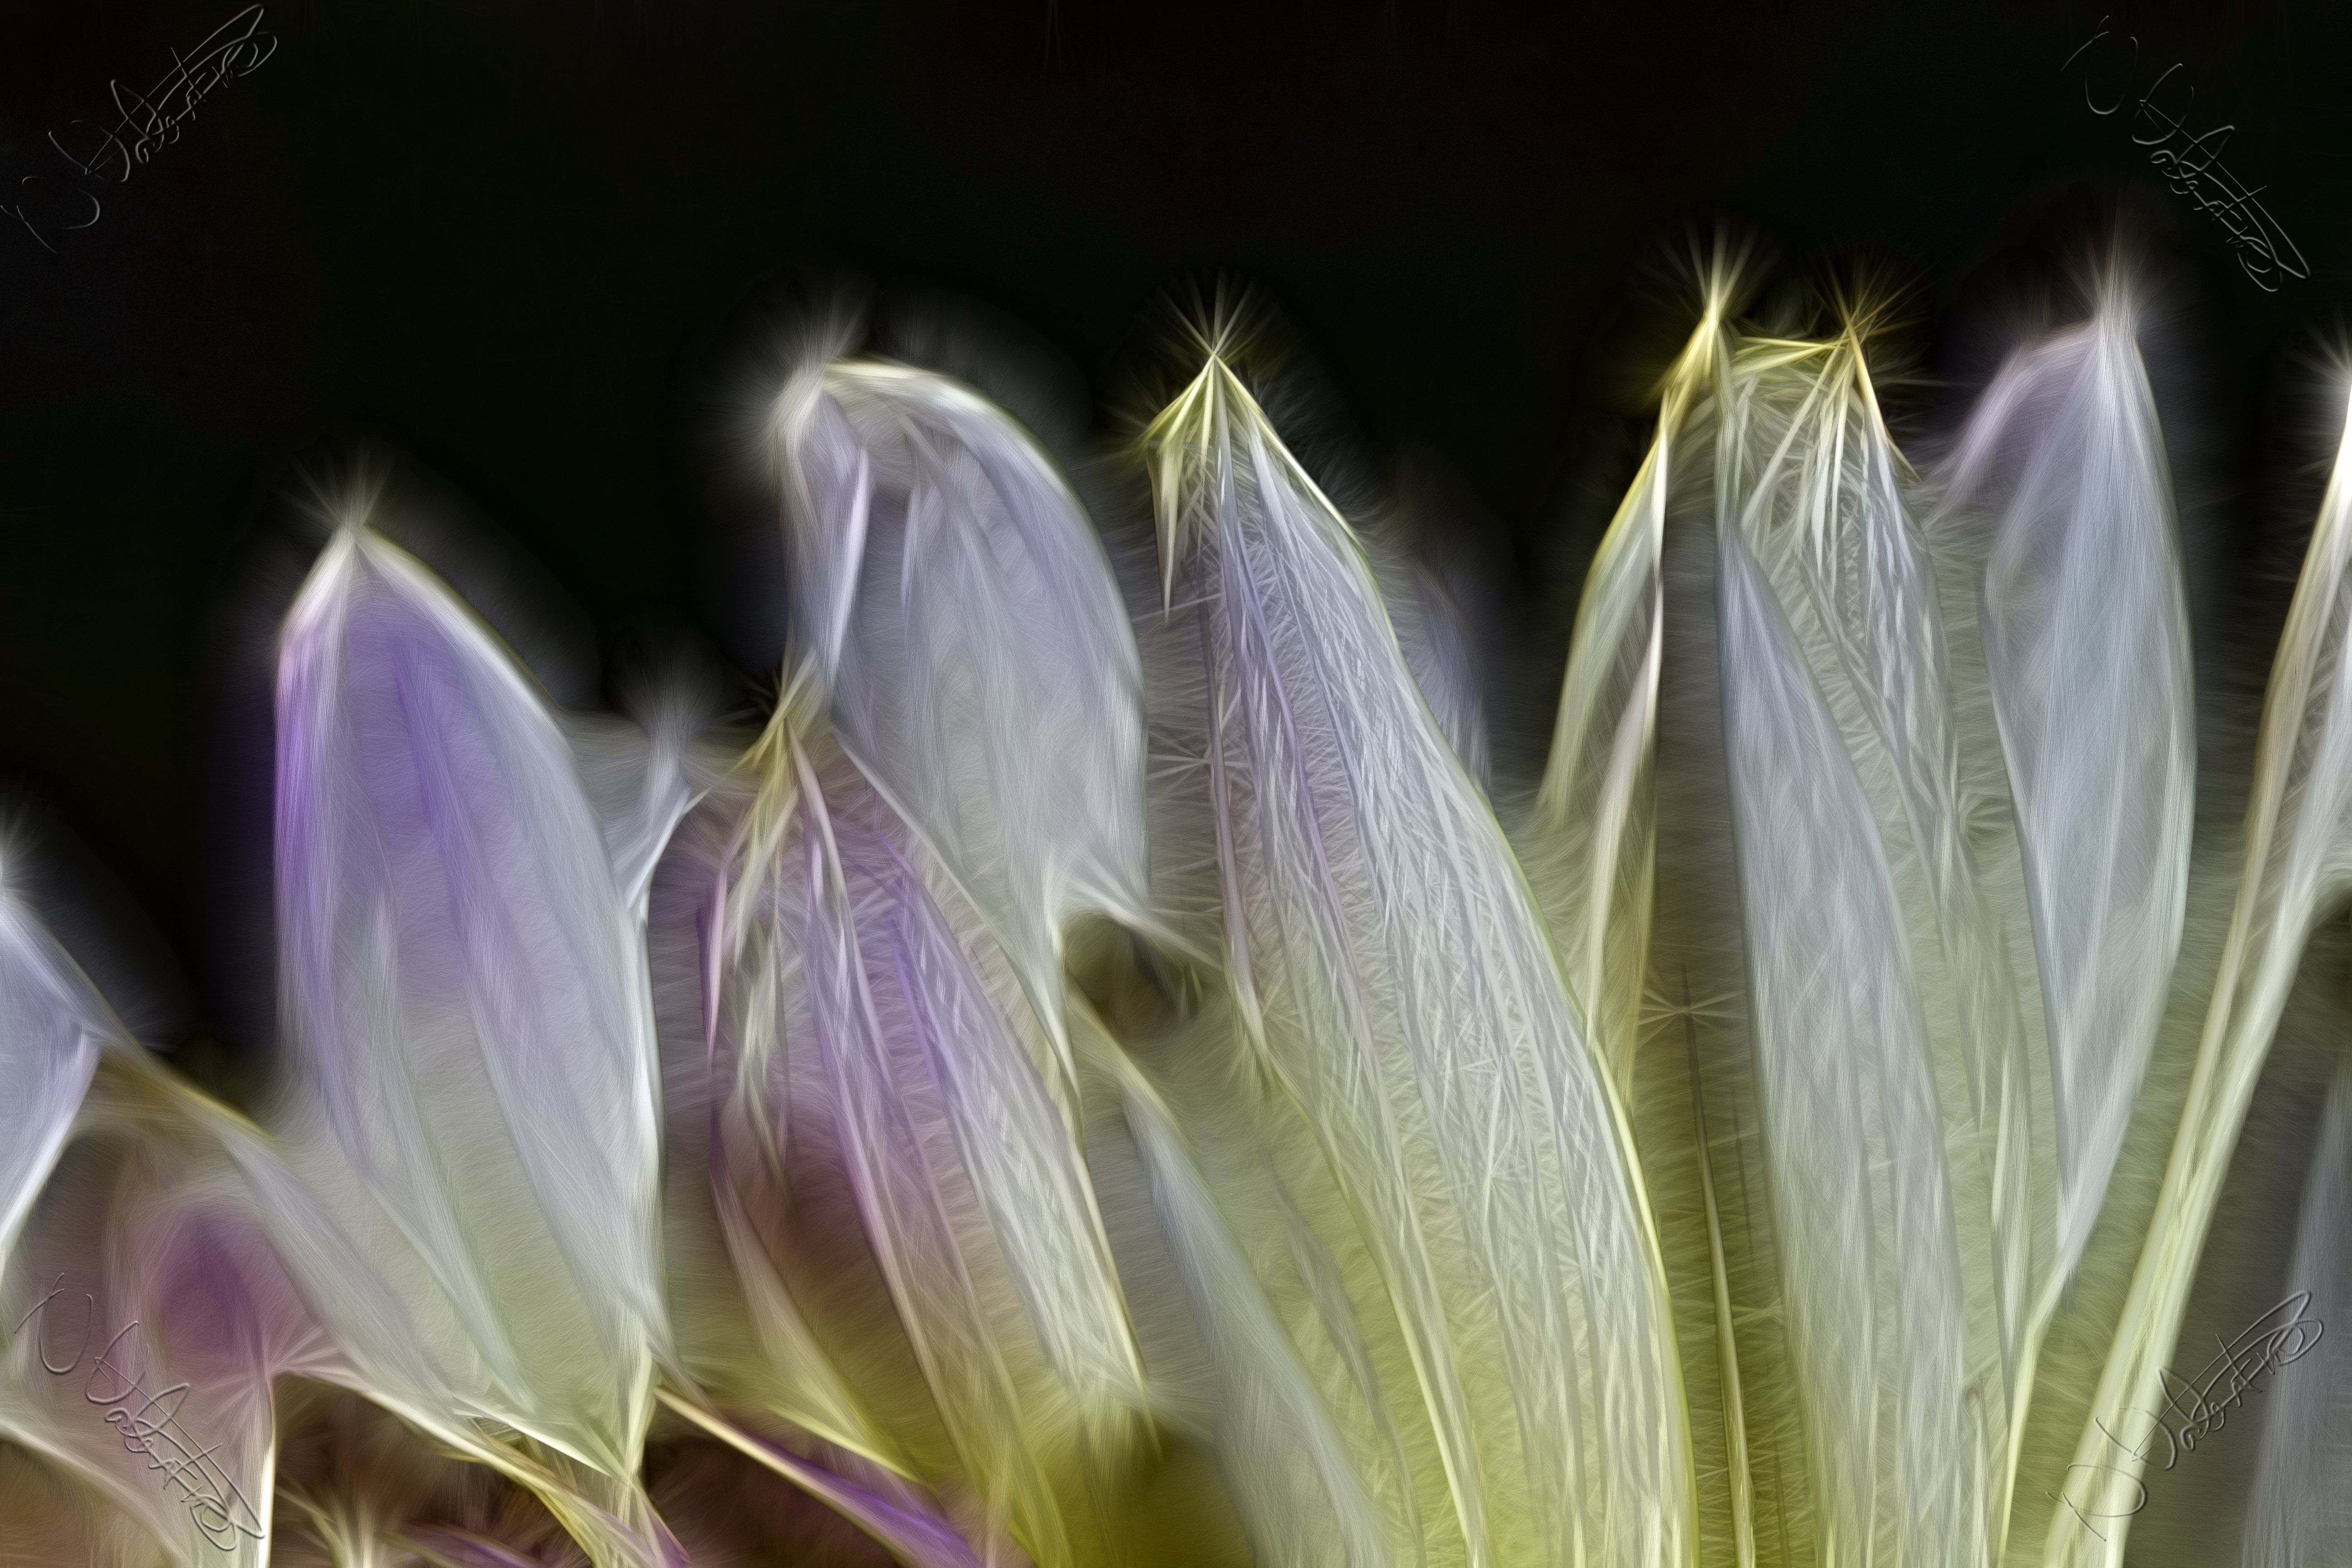
plant, sunlight, flower, petal, macro, canon, flora, close up, dahlia, uk, 7d, nikkvalentine, peterborough, macro photography, flowering plant, grass family, plant stem, land plant